Zihuatanejo

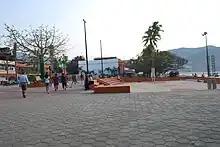
Plaza with an unfinished basketball court with no baskets

The fishing town and resort of Zihuatanejo spreads out around the Bay of Zihuatanejo and inland toward the Sierra Madre del Sur mountains. The town is the seat of government for the municipality and the principal community in the region. Since the 1970s, it has been developed in conjunction with nearby Ixtapa, but conserving its traditional Mexican feel. The downtown is called "El Centro" and is located on the north end of the bay. The centro still has its narrow streets paved with stones or bricks. The town also has a long-standing community of Swiss and Italian immigrants.